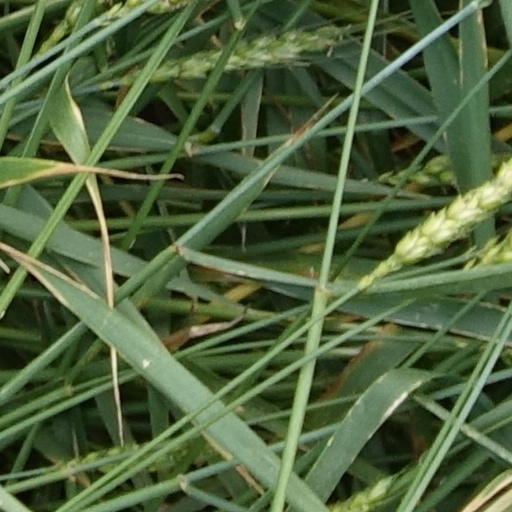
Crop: wheat